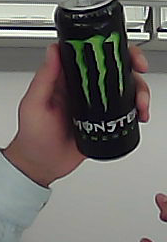
Product: monster_energydrink